Historiography of Vichy France

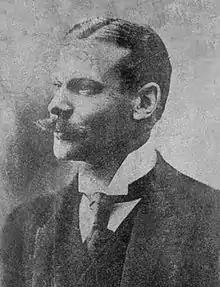
André Siegfried in 1910.

This phase is marked by the work of the essayist and academic Robert Aron ("History of Vichy", 1954), who focuses particularly on Vichy's relations with Germany, and the sociologist and geographer André Siegfried ("From the Third to the Fourth Republic, 1956"), who is more attached to the internal functioning of the regime. With hindsight, its main characteristic seems to be to distinguish between a "good Vichy", dominated by the figure of Marshal Pétain (1940-1942) and who would have played a kind of double game with Germany, and a "bad Vichy", dominated by the figure of Pierre Laval (1942-1944), fully collaborationist.